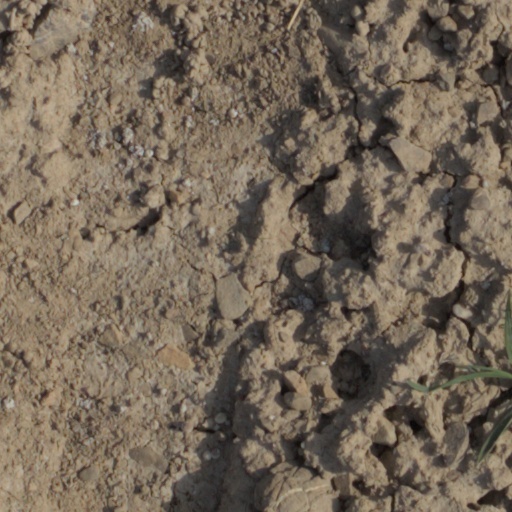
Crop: wheat